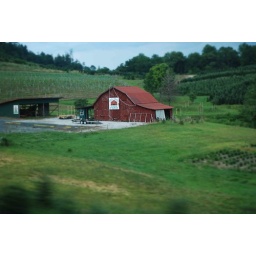
red barn in north carolina